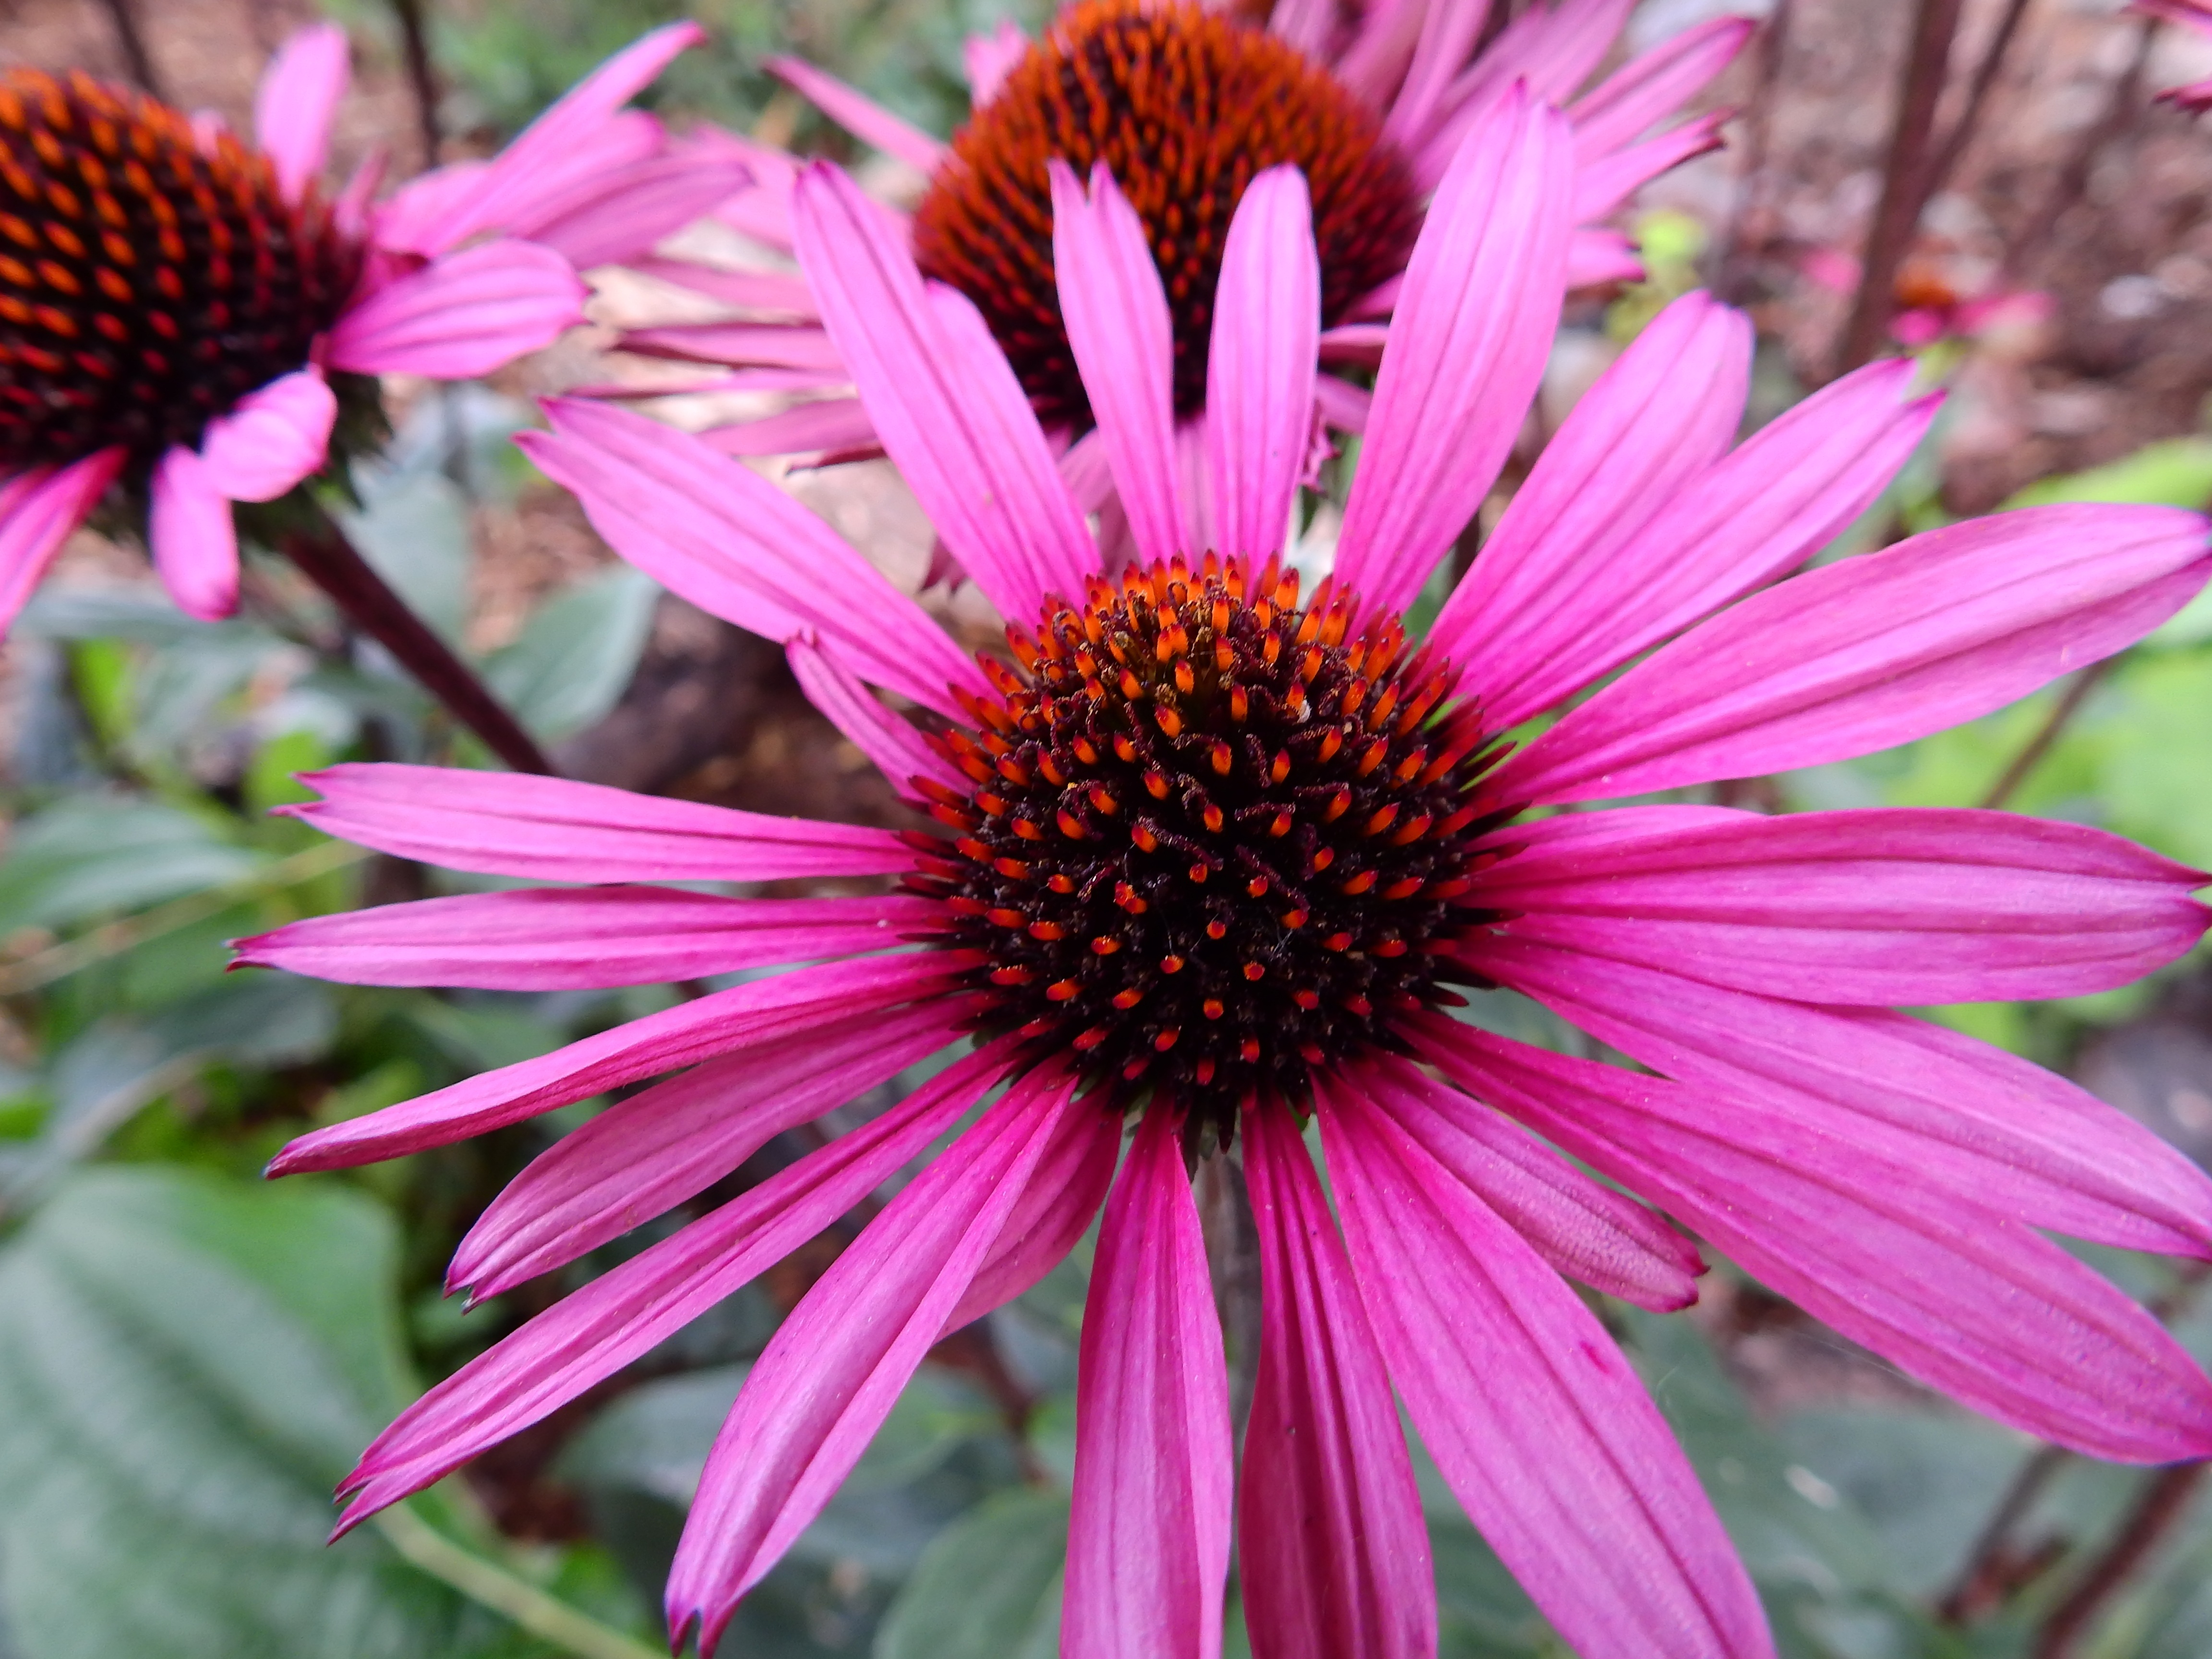
nature, blossom, plant, flower, petal, bloom, botany, pink, flora, wildflower, flowers, close up, sun hat, background, coneflower, macro photography, flowering plant, daisy family, annual plant, land plant